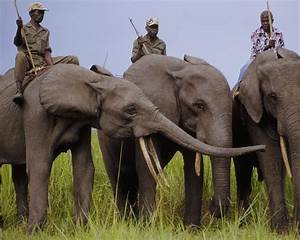
Label: elephant